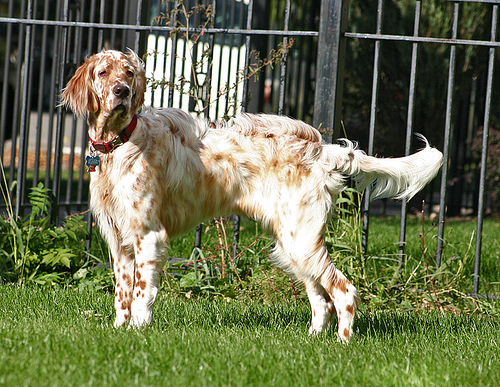
Animal: dog
Breed: english setter